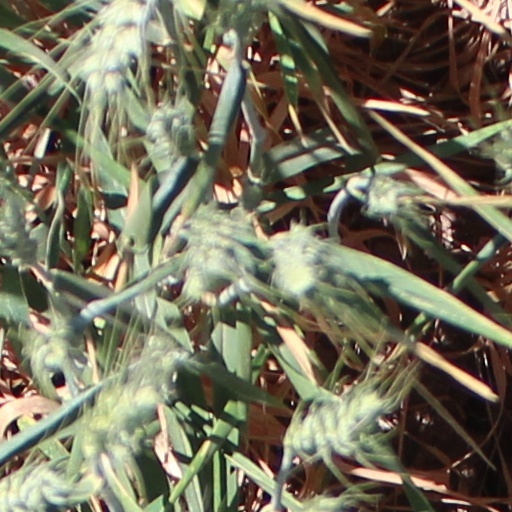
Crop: wheat